Prehistoric religion

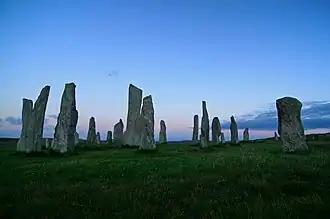
Callanish Stones of the Outer Hebrides, Scotland

Upper Paleolithic humans produced complex paintings, sculptures, and other artforms, much of which held apparent ritual significance. Religious interpretations of such objects, especially "portable art" such as figurines, varies. Some writers understand virtually all such art as spiritual, while others read only a minority as such, preferring more mundane functions for the majority.